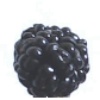
Label: mulberry